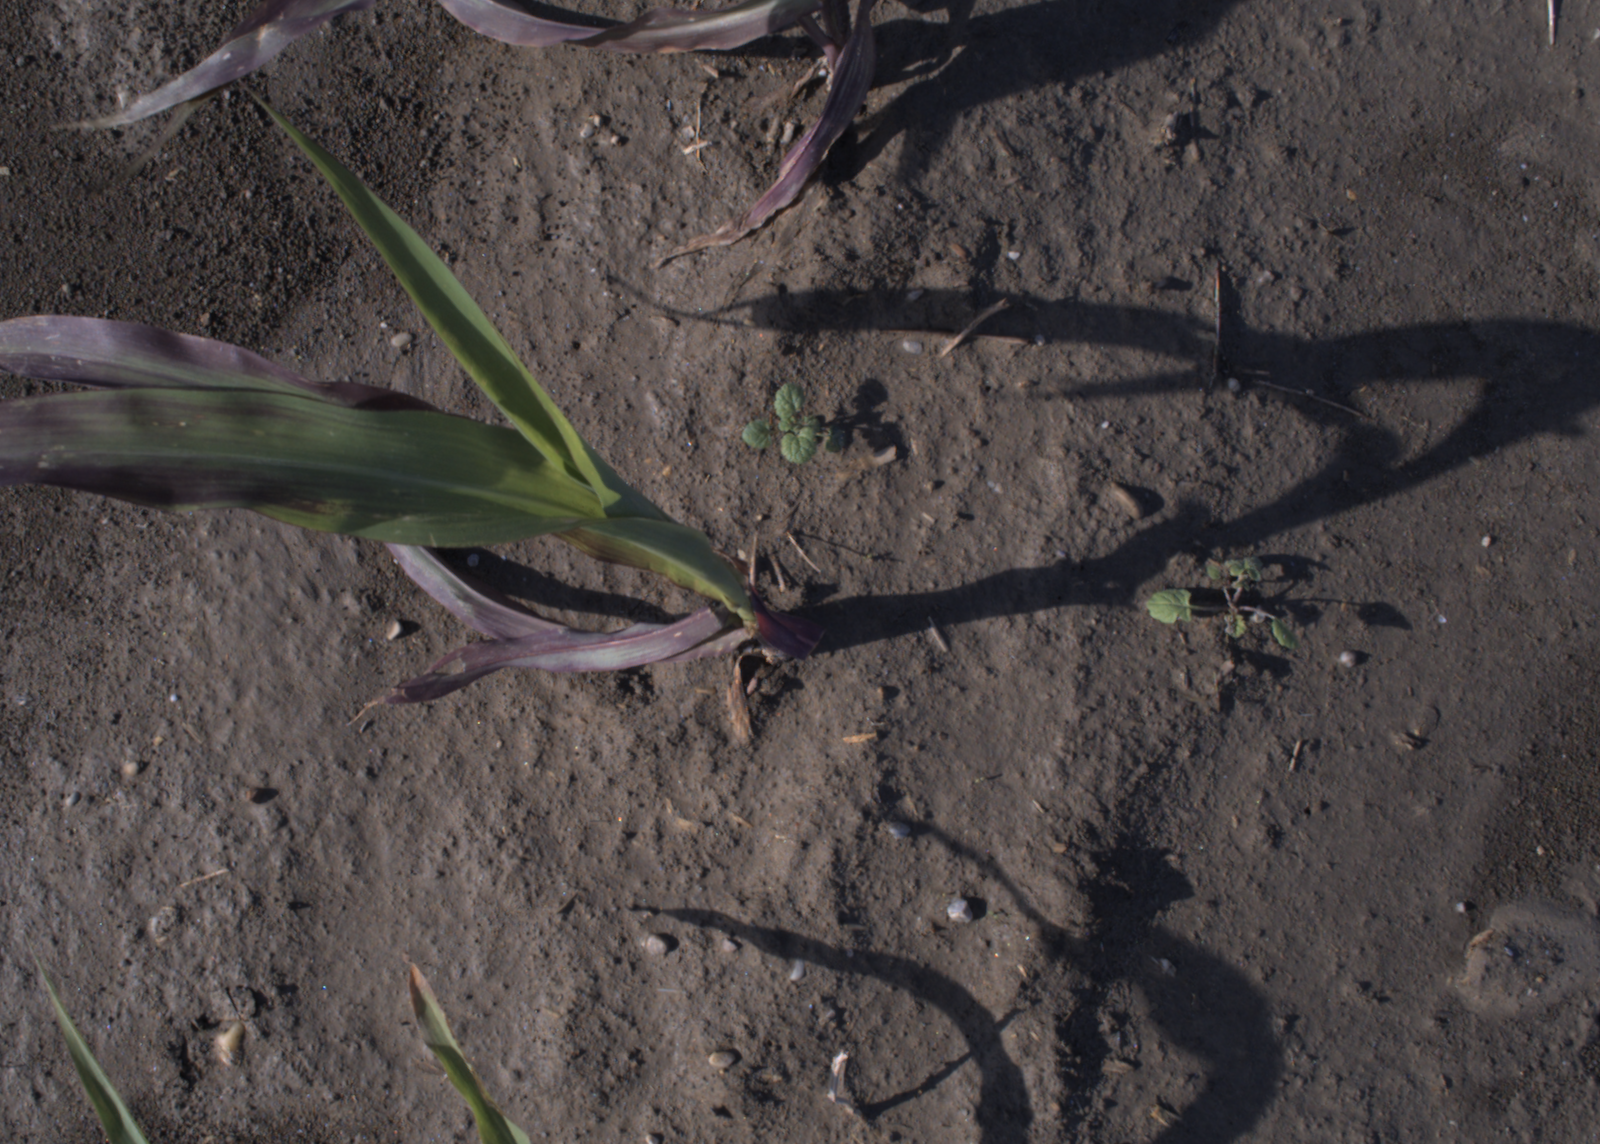
Capture date: 02.09.2020 09:13:03
Weather: sunny
Wind: medium
Seeding date: 21.07.2020
Plant canopy height (mm): 910